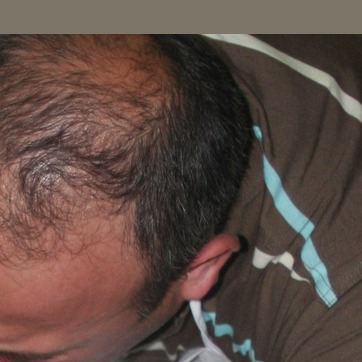
Material: hair